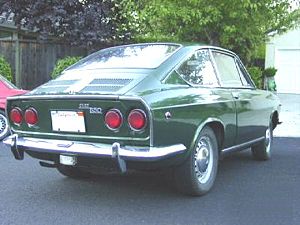
Kammback
Kammback på en Fiat 850 Coupe fra 1969.
En kamback er en type bildesign, hvor bagenden af bilen skråner nedaf, før den stopper abrupt med en vertikal overflade. Kammback-designet forbedrer bilens aerodynamik, idet den minimerer det undertryk der opstår bag bilen, og dermed luftmodstanden, samtidig med at det bibeholder en praktisk form for bilen. Kammback er navngivet efter den tyske aerodynamikforsker Wunibald Kamm, der udviklede designet i 1930'erne.